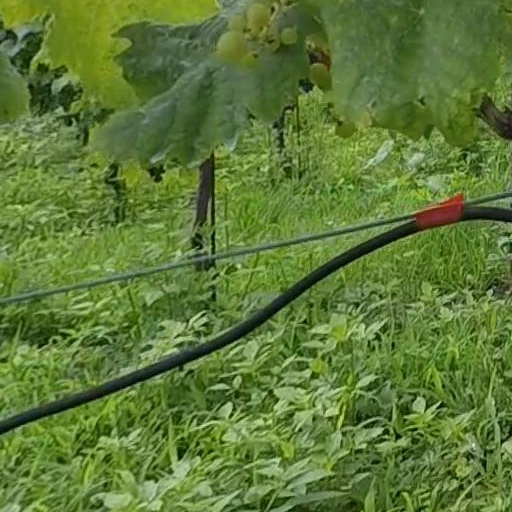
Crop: grape